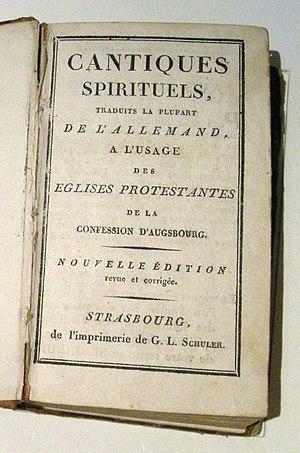
La confession d'Augsbourg est un texte majeur du luthéranisme présenté le 25 juin 1530 à Charles Quint lors de la diète d’Augsbourg.